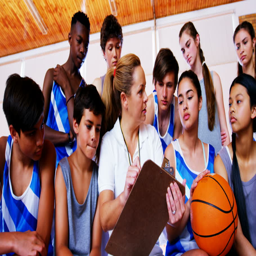
coach instructing a students in basketball court at school